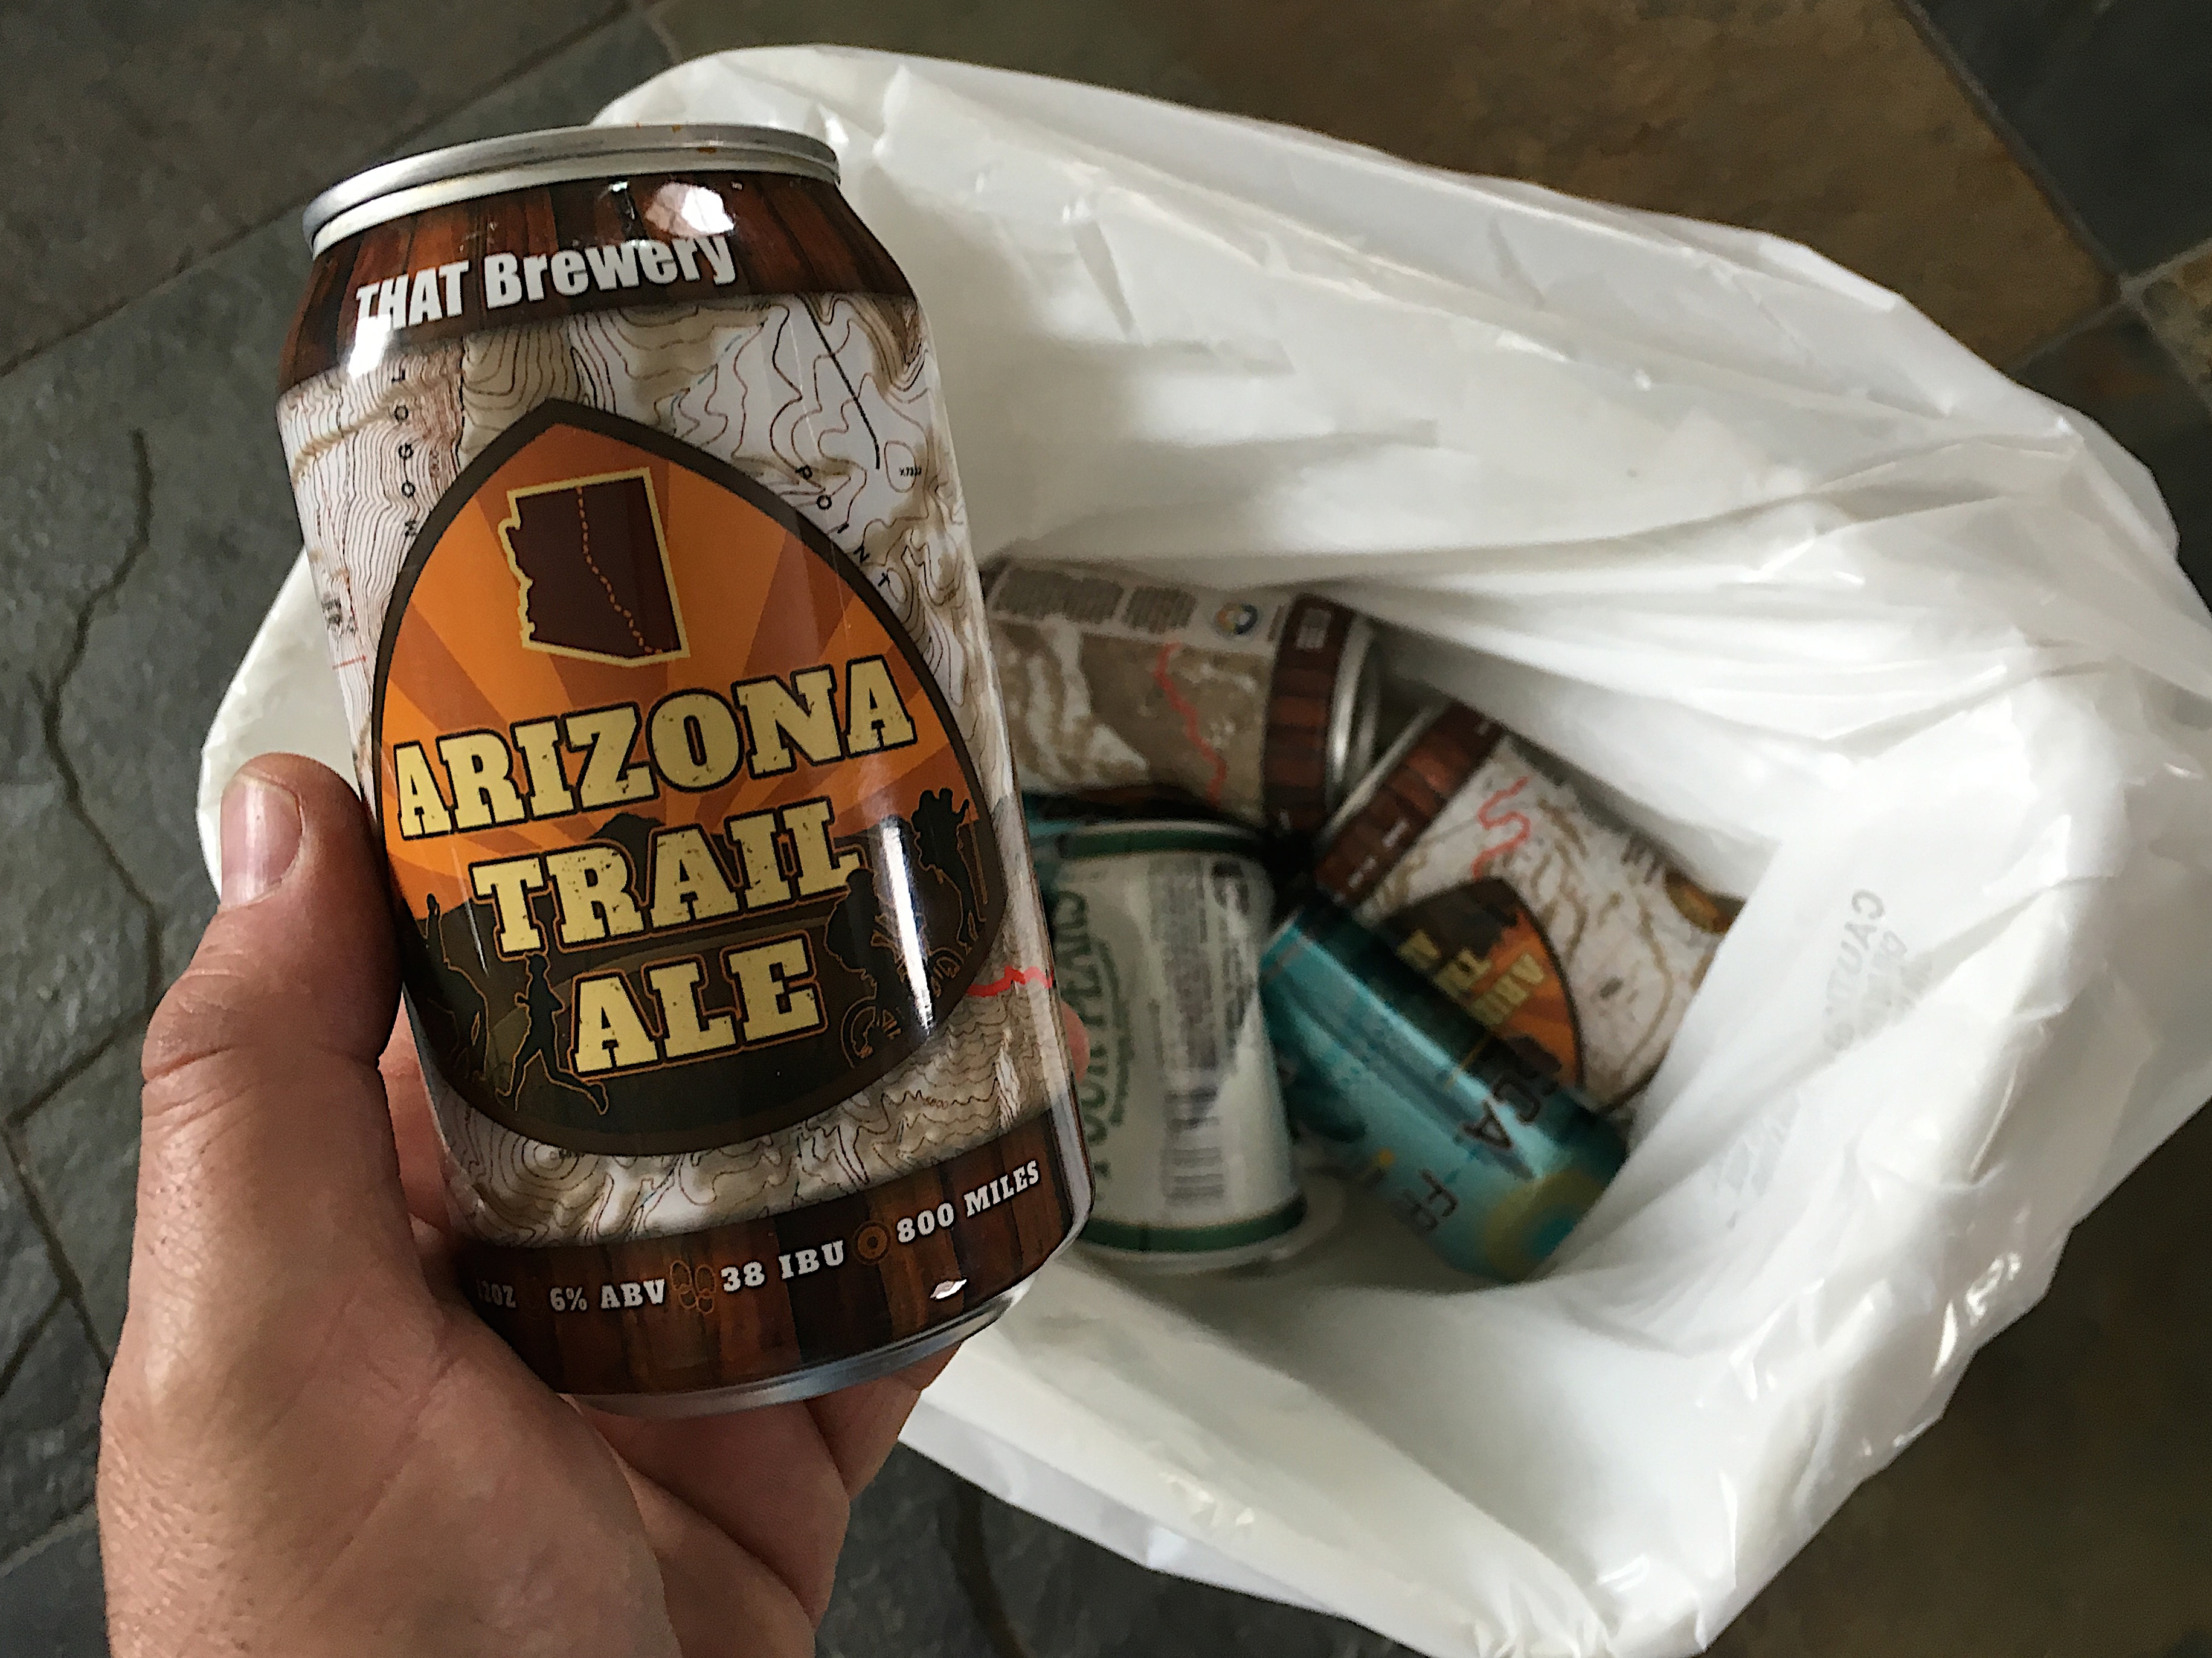
food, material, beer, recycle